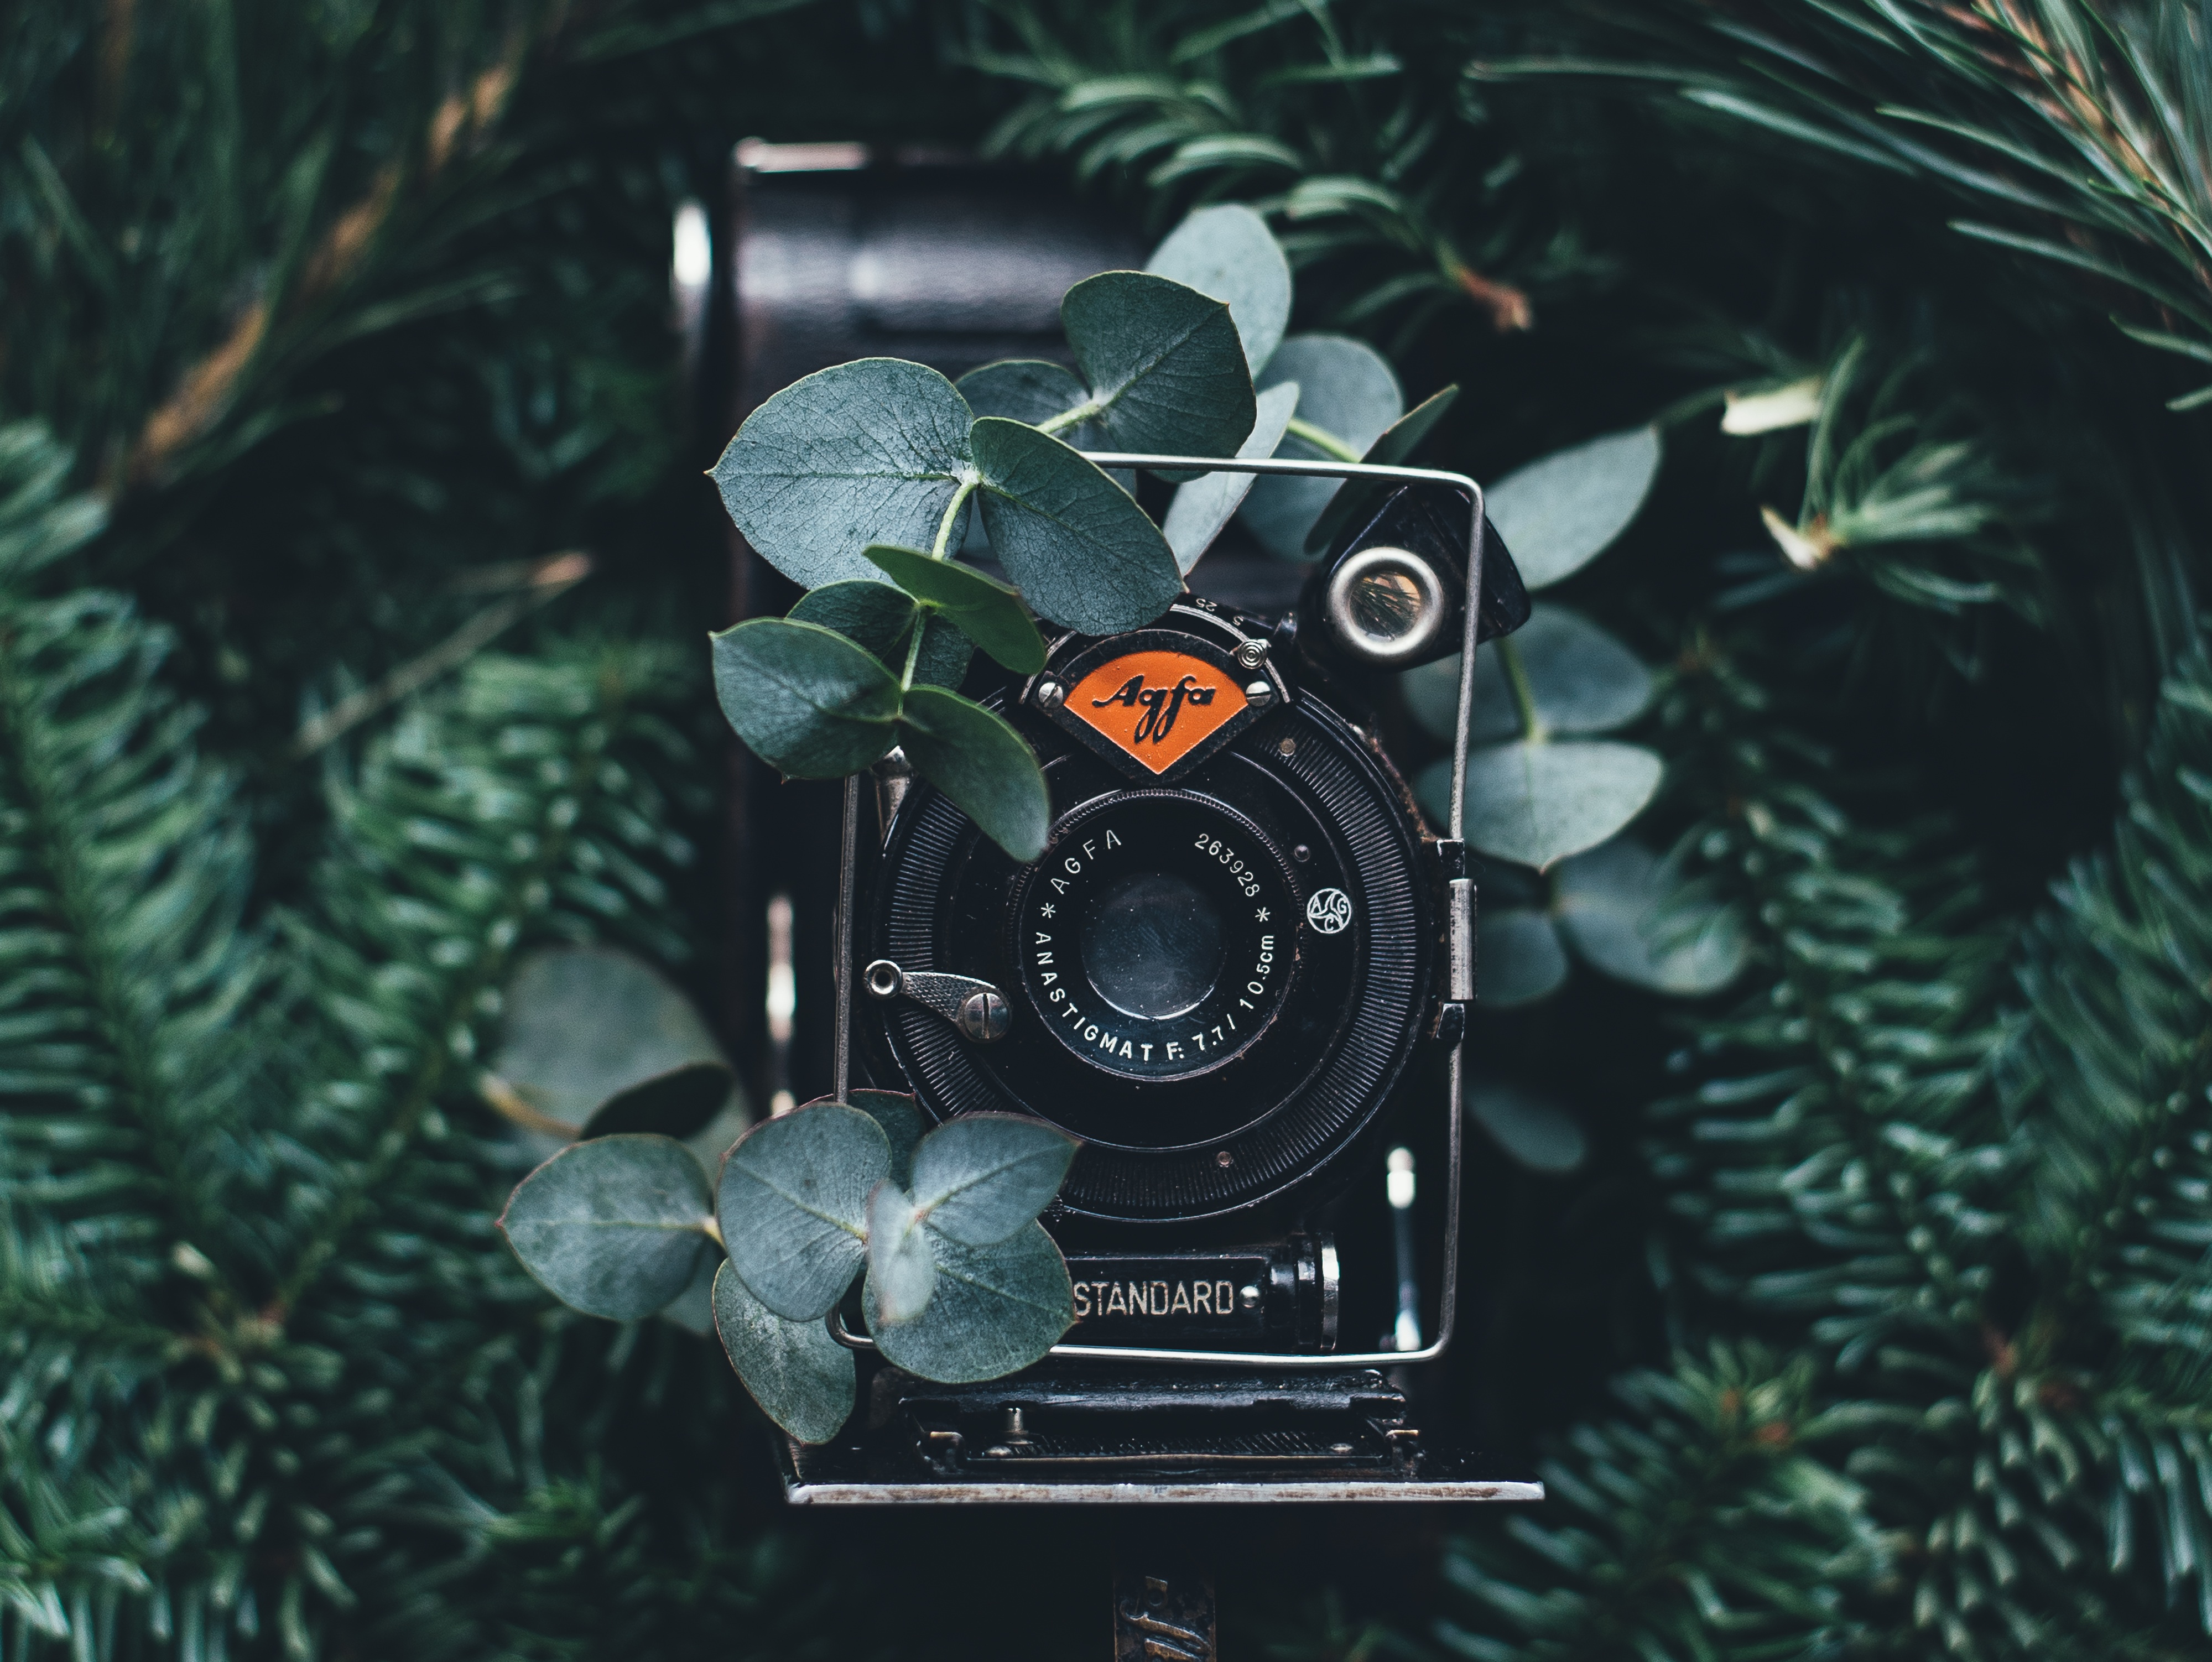
flower, green, black, screenshot